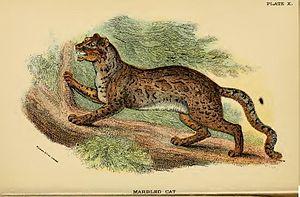
Voici la liste des carnivores par population.
Le Chat marbré, est une espèce de félins du genre Pardofelis. D’une taille similaire au chat domestique, il est caractérisé par sa longue queue qui représente la moitié de sa longueur totale. Sa robe tachetée rappelle l'aspect du marbre. Possédant des caractéristiques proches des grands félins, sa position taxonomique a fortement varié.